Tolkien's moral dilemma

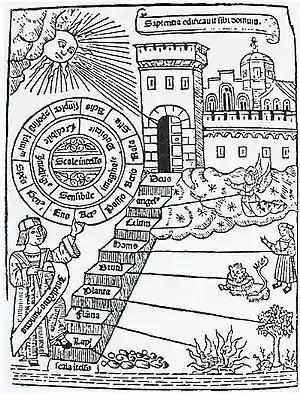
Medieval image of cosmology of higher and lower beings

All of this implies, as various scholars have commented, a hierarchy of races comparable with the medieval great chain of being, representing a range of moral complexity from Men – unquestionably sapient and subject to moral judgement – down to mere beasts, which are free of morality. In between, however, are several peoples, which at least sometimes have the power of speech, but that Tolkien implies are wholly evil and without morality, raising questions about what that could mean.